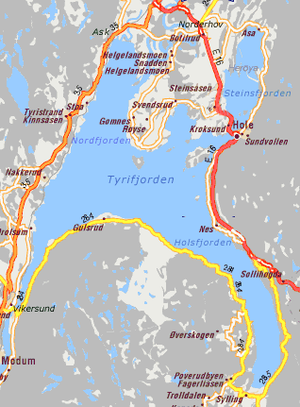
Ringerike est une kommune de Norvège. Elle est située dans le comté de Buskerud. La commune de Ringerike a été créée le 1ᵉʳ janvier 1964 à partir d'une fusion des anciennes communes de Hole, Tyristrand, Hønefoss, Norderhov et Ådal ainsi que d'une petite partie de la commune de Flå. Hole est cependant redevenue une commune à part entière le 1ᵉʳ janvier 1977.
Le Tyrifjord est, avec 138,56 km², le cinquième plus grand lac de Norvège. Il longe les communes de Ringerike, Hole, Lier et Modum, toutes situées dans le comté de Buskerud.